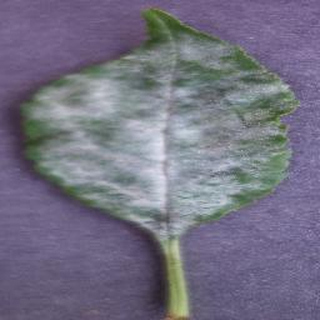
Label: cherry_powdery_mildew